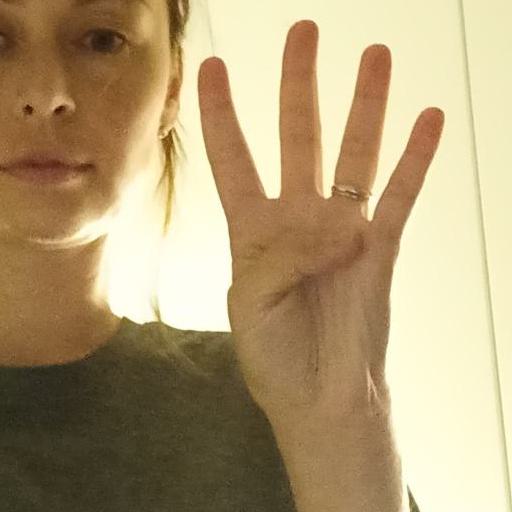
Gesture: four